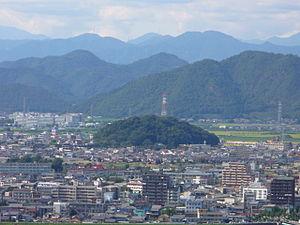
Le château de Sagiyama fut construit dans la province de Mino au Japon à la fin de l'époque de Heian et détruit durant l'époque Sengoku au milieu du XVIᵉ siècle. Les ruines du château se trouvent dans la ville actuelle de Gifu, préfecture de Gifu. Il était situé au sommet du mont Sagi, qui ne fait que 68 m de haut. Comme le château avait été construit comme résidence et non comme forteresse défensive, son emplacement sur une petite colline avait peu d'importance.